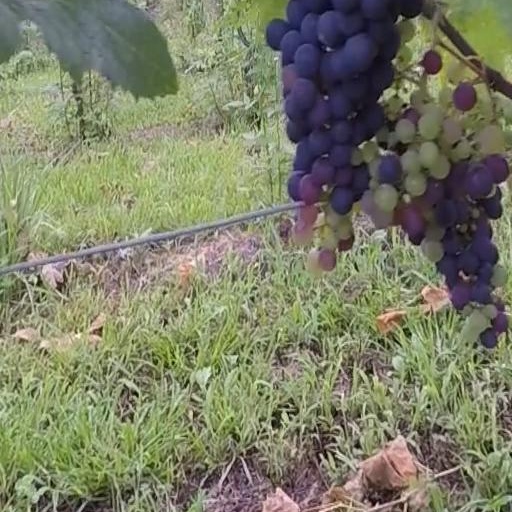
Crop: grape